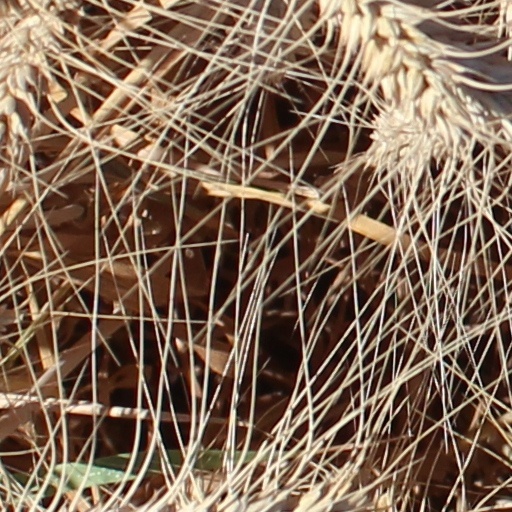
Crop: wheat